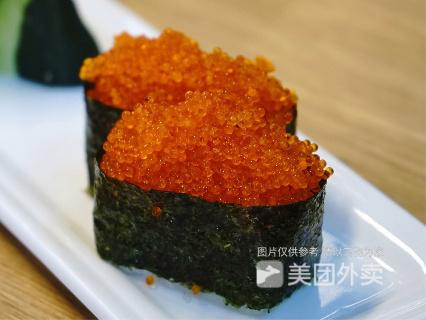
Label: Tobiko